Betty Vio

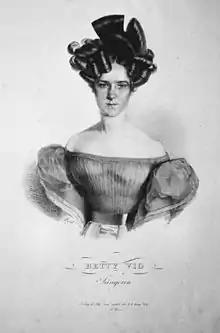
Betty Vio (1830)

Elisabeth "Betty" Spitzeder-Vio (1806 or 1808–1872), also known as Betty Maurer, was an Italian-German opera singer (soubrette / soprano) and actress. She was the mother of Adele Spitzeder (1832–1895) from her first husband, Josef Spitzeder (1794/96–1832).